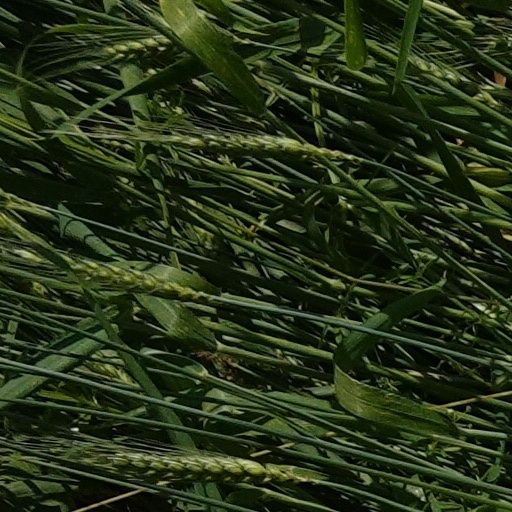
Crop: wheat